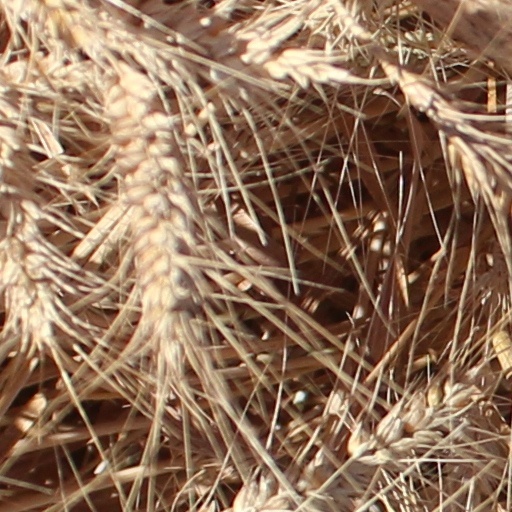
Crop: wheat